Ancient Roman sarcophagi

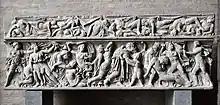
Roman sarcophagus showing the massacre of Niobeʼs children. Ca 160 AD. Glyptothek, Munich

Athens was the main production center for Attic style sarcophagi. These workshops mainly produced sarcophagi for export. They were rectangular in shape and were often decorated on all four sides, unlike the Metropolitan Roman style, with ornamental carvings along the bottom and upper edge of the monument. The lids were also different from the flat metropolitan Roman style and featured a pitched gable roof, or a kline lid, which is carved in the style of couch cushions on which the form of the deceased reclines. The great majority of these sarcophagi also featured mythological subjects, especially the Trojan War, Achilles, and battles with the Amazons.